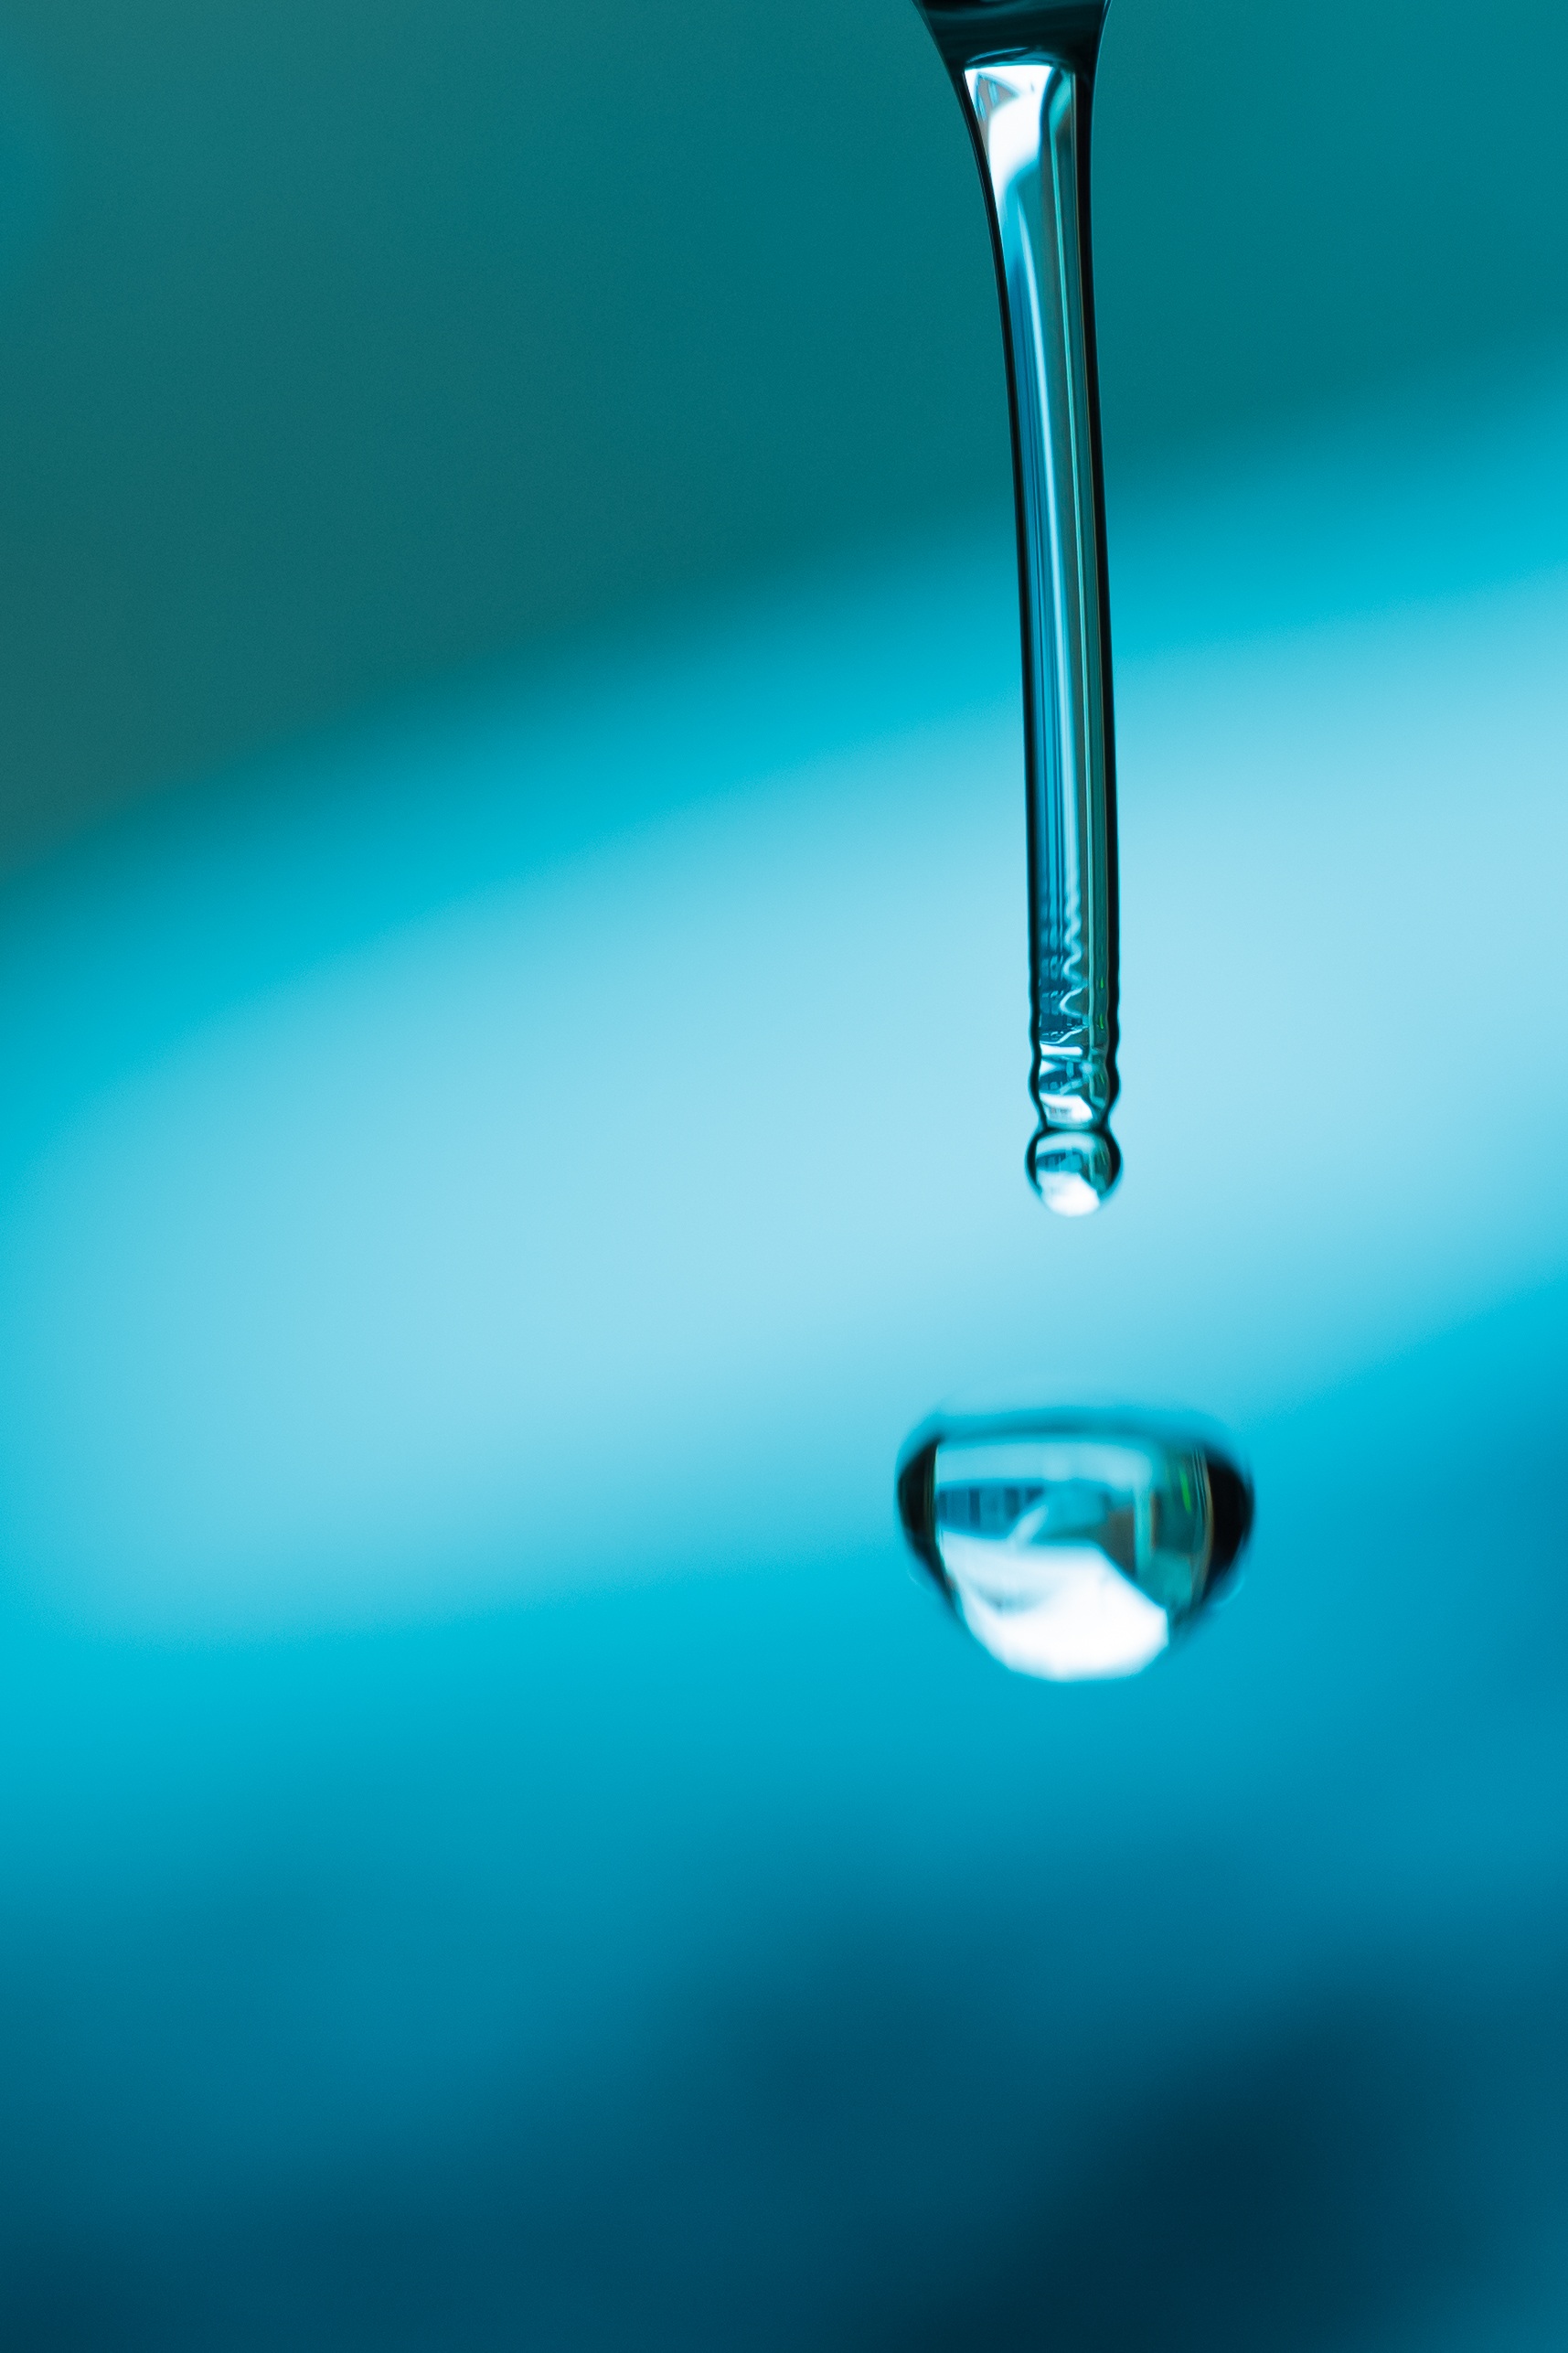
water, drop, light, glass, reflection, macro, blue, colorful, close, lighting, drip, drop of water, moisture, macro photography, computer wallpaper, drop pictures